Giovanna d'Aragona, Duchess of Amalfi

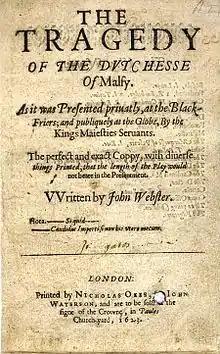
The title page of Webster's play

The tragic story has inspired many literary works, taking their account of events from Matteo Bandello's version. These include: